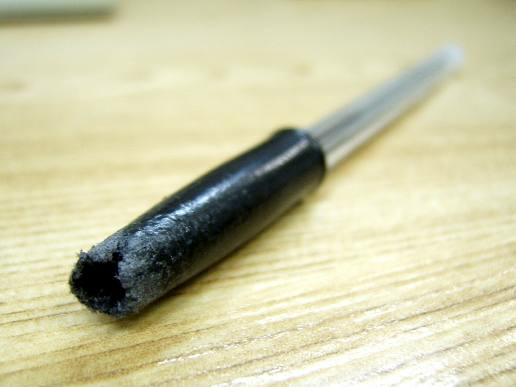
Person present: No